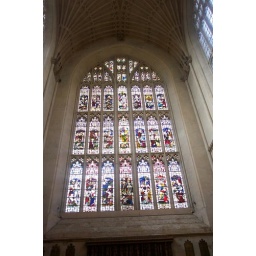
Stained glass windows in Bath Abbey.